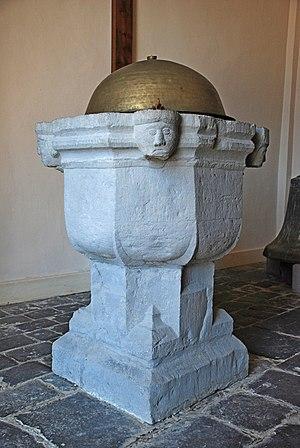
Belgique - Wallonie - Église Saint-Remacle d'Ocquier - Fonts baptismaux
L'église Saint-Remacle est un édifice religieux catholique de style roman sis à Ocquier, village de la commune belge de Clavier, en Province de Liège.